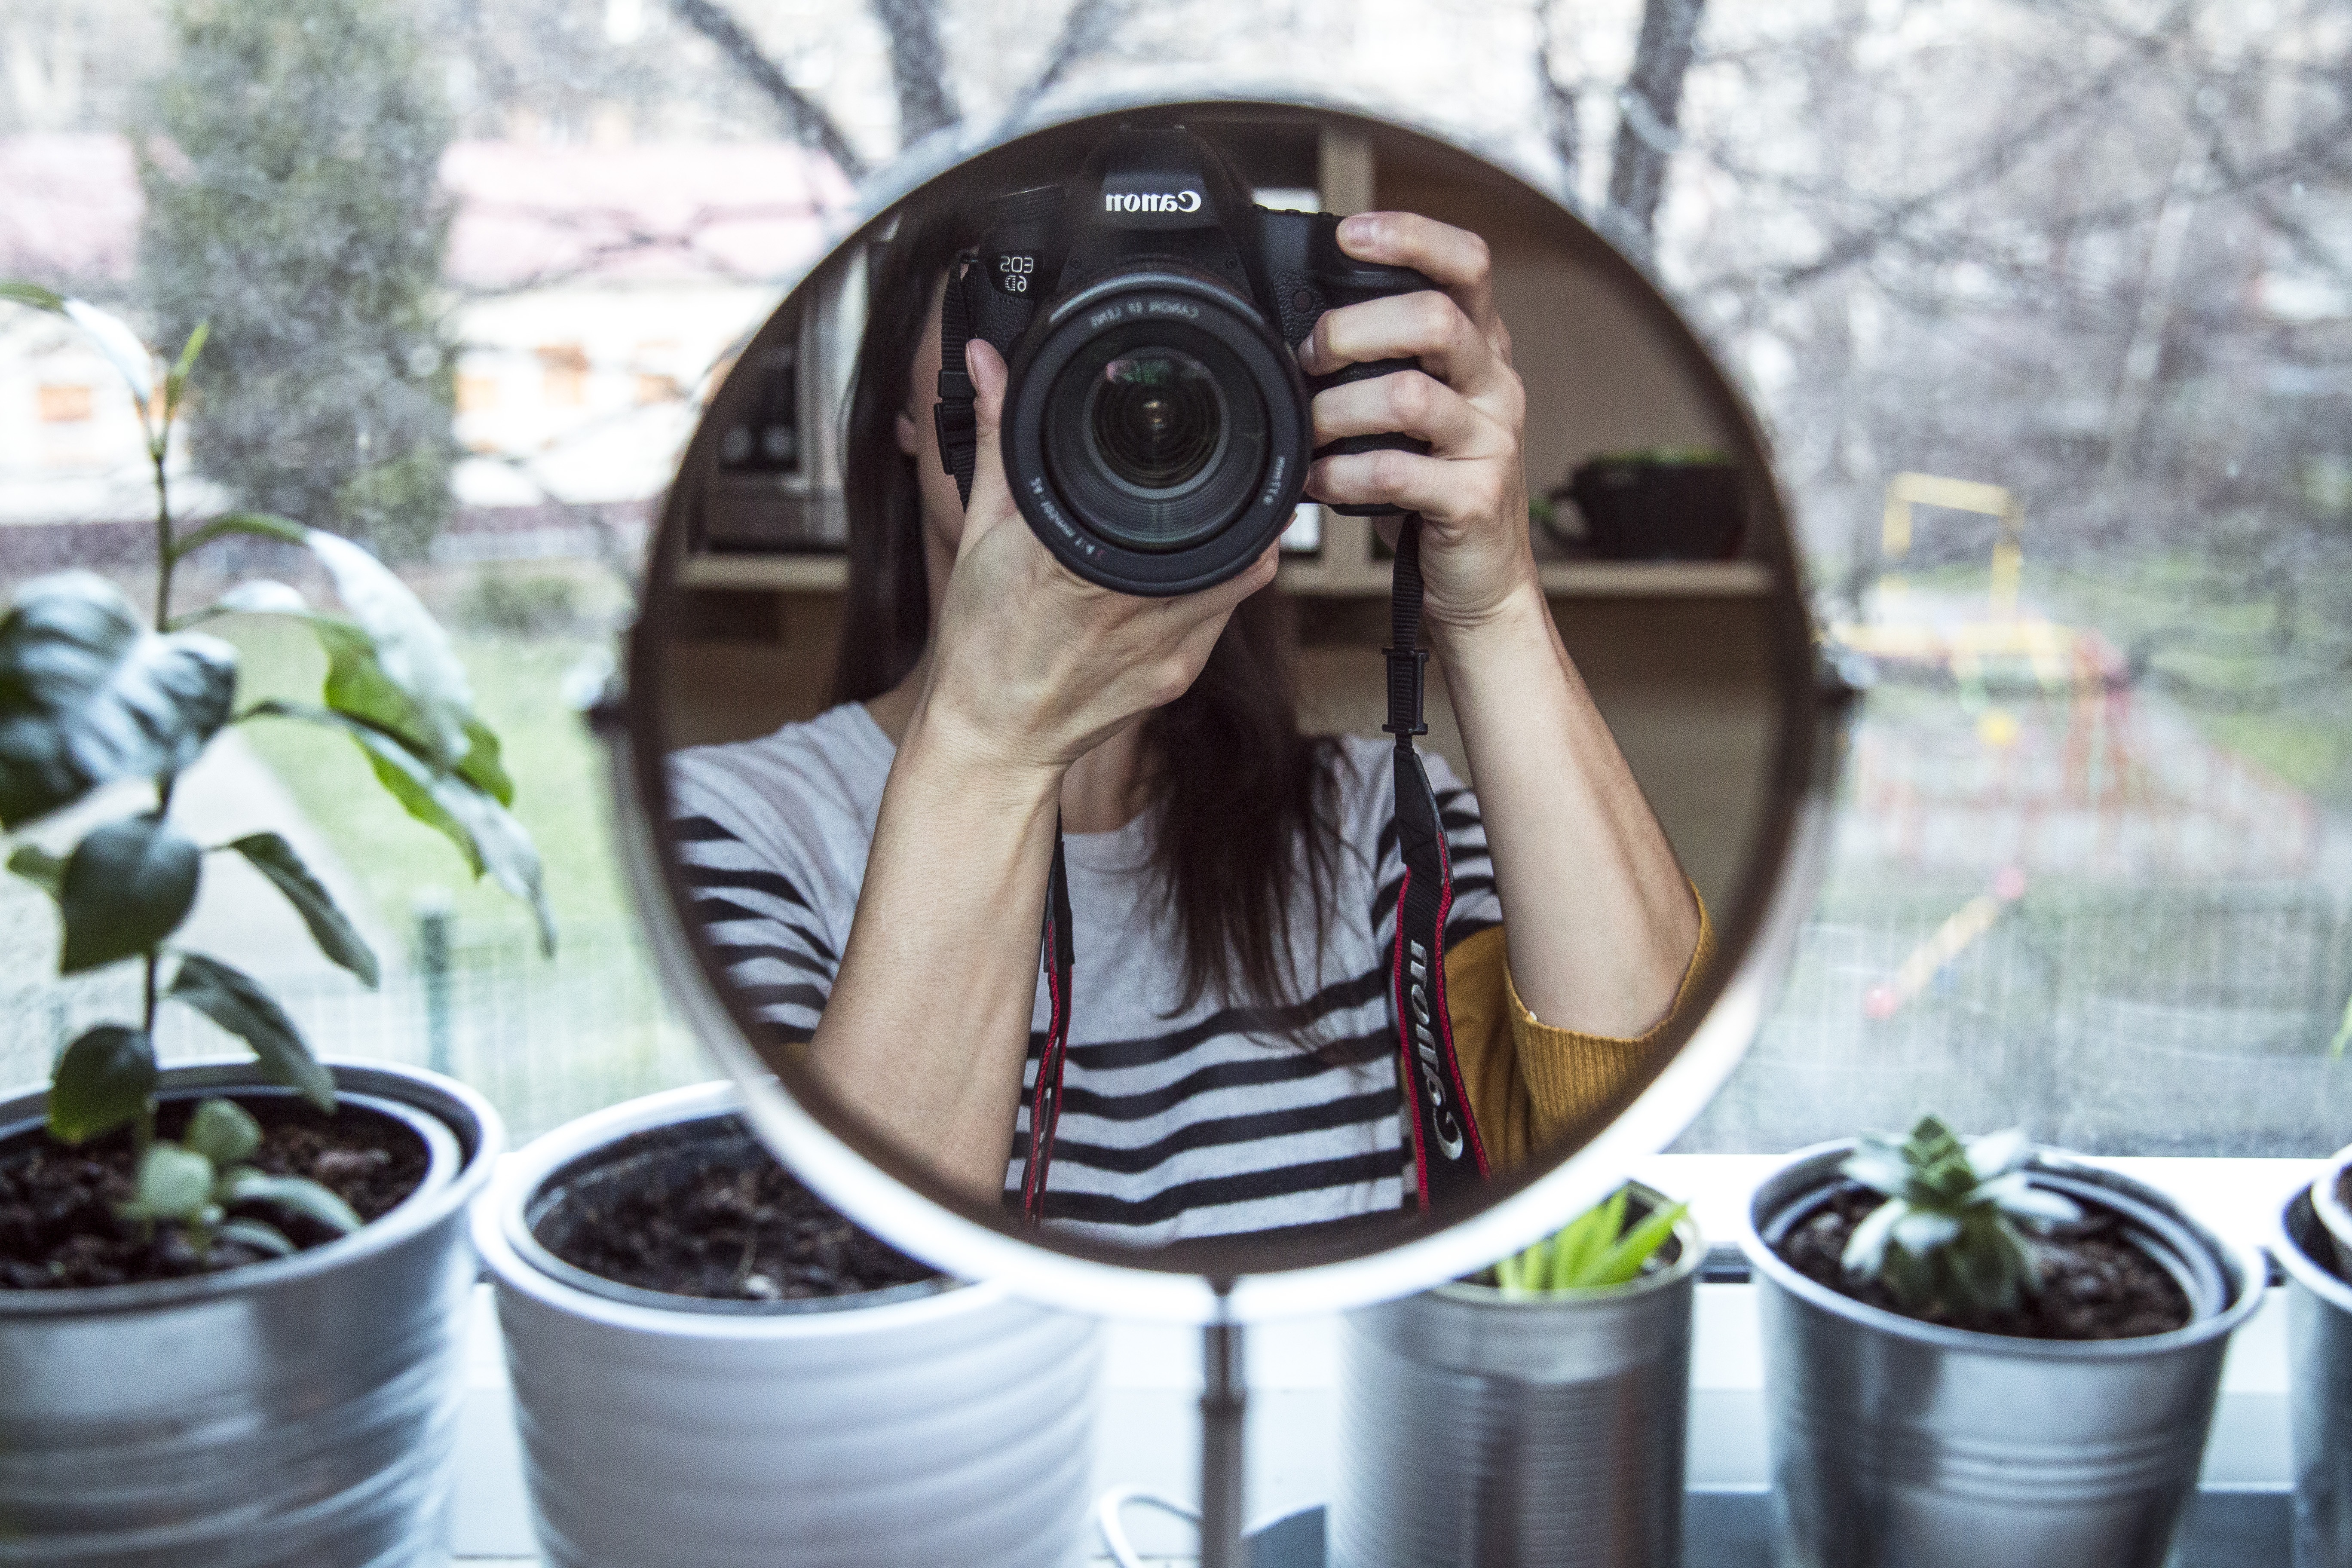
light, camera, flower, window, home, spring, reflection, canon, plants, selfie, mirror, self portrait, pots